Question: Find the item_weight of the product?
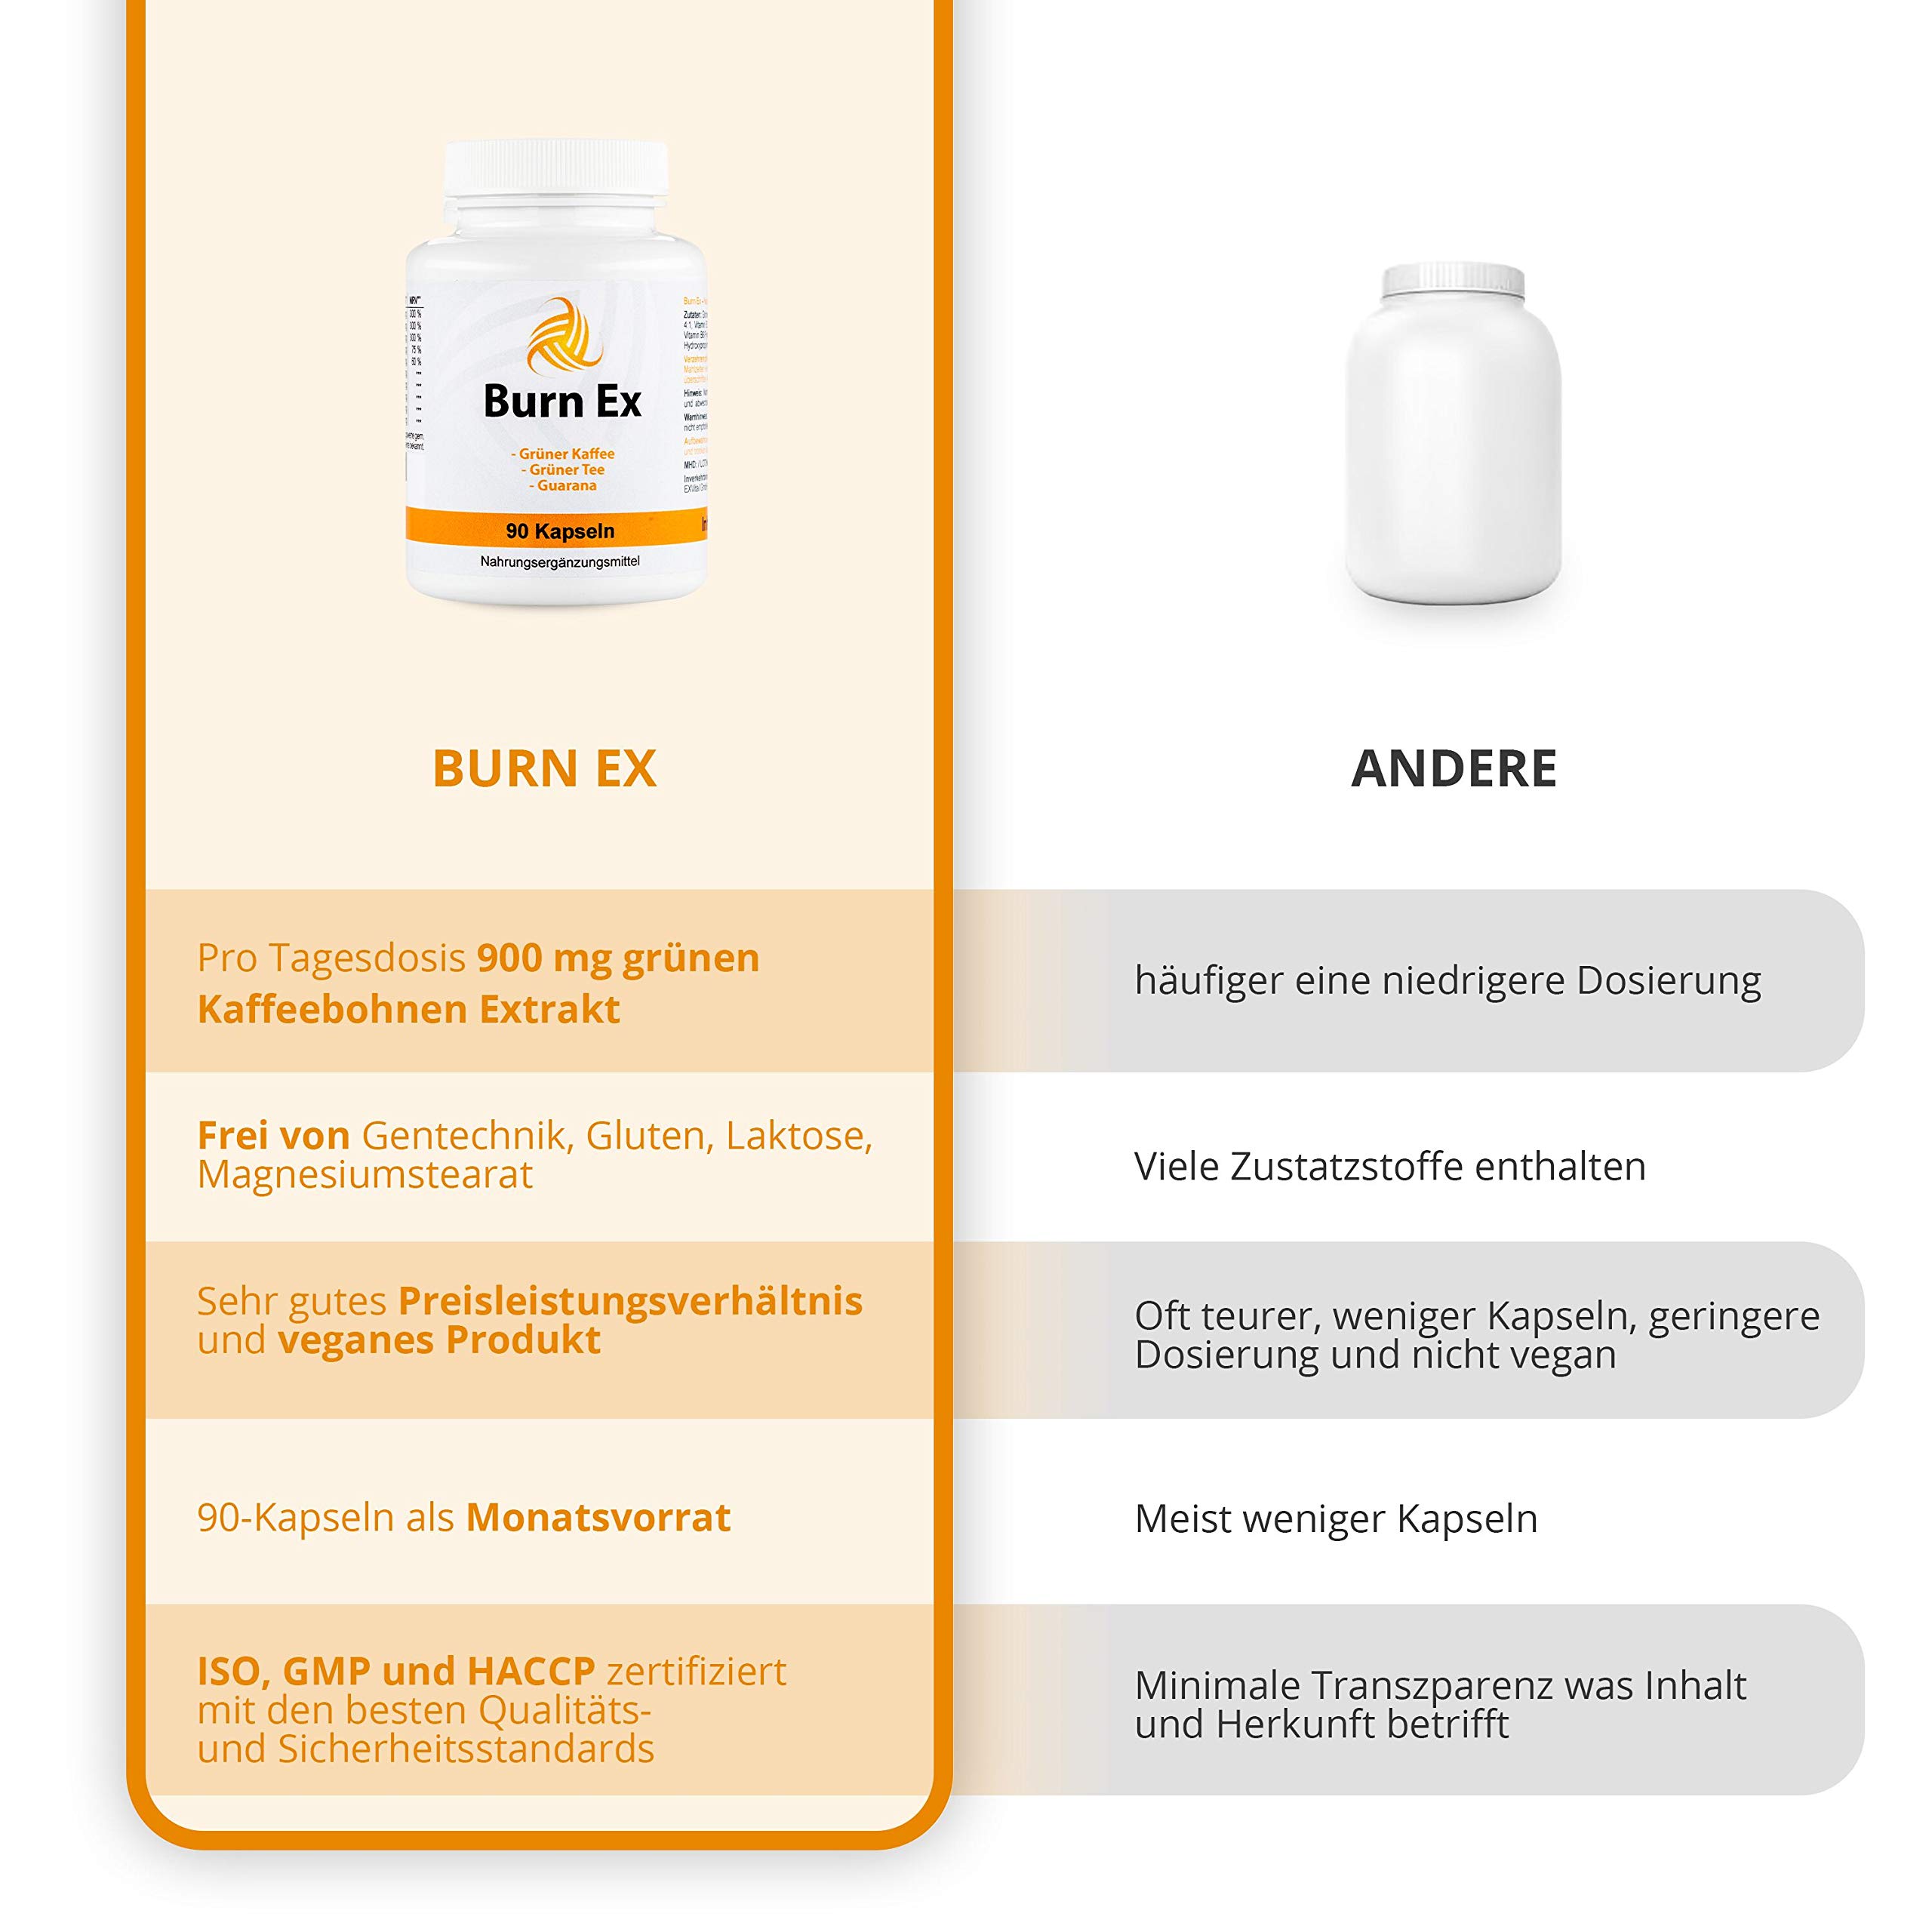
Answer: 900.0 milligram